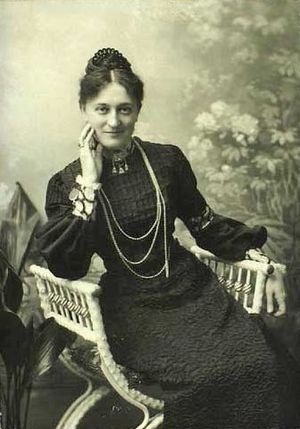
Agnes Adler
Agnes Charlotte Dagmar Adler, født Hansen var en dansk pianist.